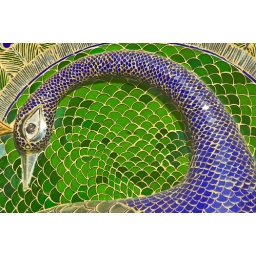
I wanted to highlight the blue and the green so I used my 200mm lens to zoom in on the green and the blue portions of the peacock.